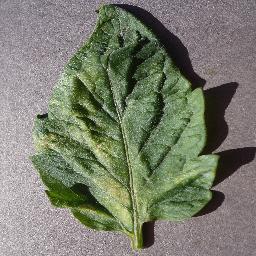
Label: Tomato___Spider_mites Two-spotted_spider_mite